Daya Master

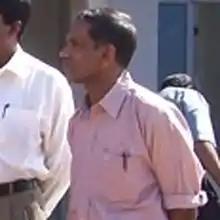

Velayutham Dayanidhi ( "Vēlāyutam Tayāniti"; born 3 March 1954; commonly known as Daya Master) was a leading member and media spokesman for the Liberation Tigers of Tamil Eelam (LTTE), a separatist Tamil militant organisation in Sri Lanka.